Metamora (shipwreck)

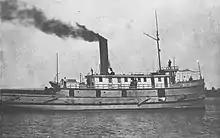
The tug Metamora prior to her sinking

On September 29, 1907 the "Metamora" was towing a boom, bound for the mill town of Byng Inlet, when she struck a shallow shoal just west of Turning Island, relatively near Pointe au Baril. She caught fire and sank in shallow water, with all of her crew and passengers surviving by swimming the relatively short distance to shore. The Metamora was owned by the Midland Towing and Wrecking Co.